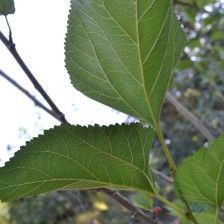
Variety: ChiangMaiBuriram60